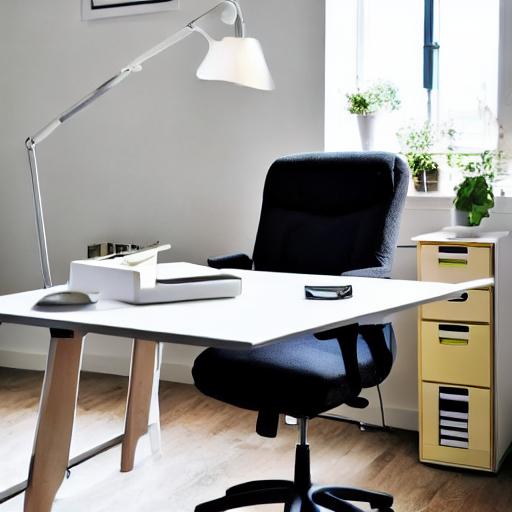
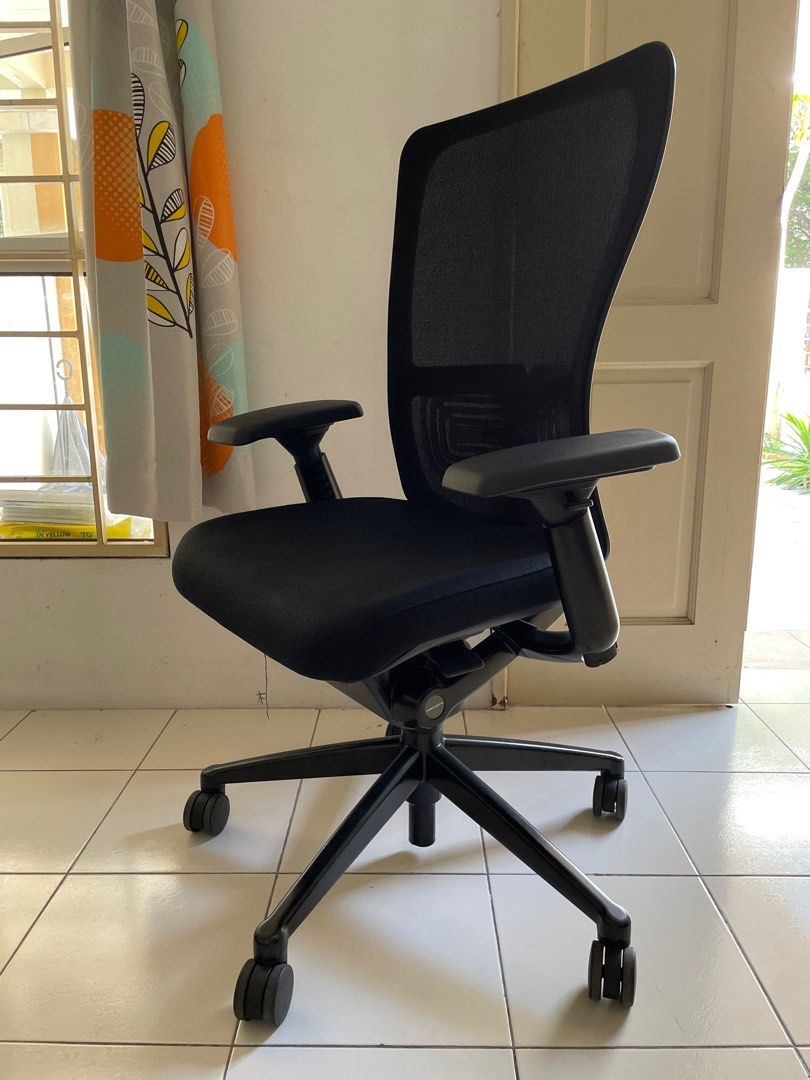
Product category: items_chair
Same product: no